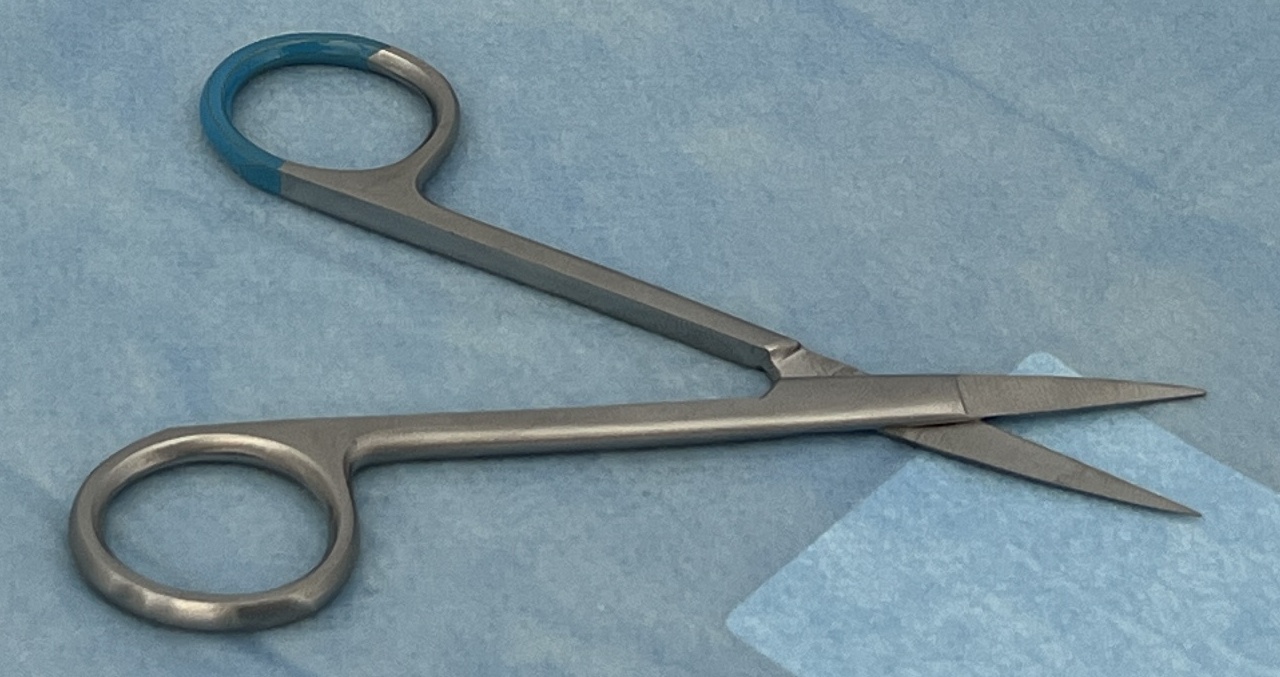
Hinged instrument state: open